The Machine: Bride of Pin-Bot

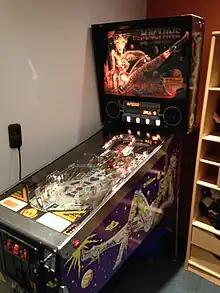
"The Machine"'s cabinet

The primary plot of "The Machine" revolves around the eponymous female robot (also known as The Machine) that makes up the majority of the playfield. The robot begins the game in a semi-completed state, requiring the player to activate her voice circuits and her eyes, then cause her to metamorphose into a human female. Each of these events occurs as the player makes shots up the left ramp to lock balls. A two-ball multiball mode begins once the player locks two balls as her "eyes", enabling her to "see". During multiball, locking the two balls again begins her metamorphosis into a fully human woman. The Machine reverts to an incomplete robot when multiball ends.